Fletcher E. Adams

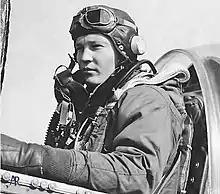
Fletcher Adams

Fletcher Eugene Adams (August 2, 1921 – May 30, 1944) was a U.S. Army Air Forces World War II flying ace who shot down nine enemy aircraft in the European theatre of World War II. Adams was murdered after being shot down.